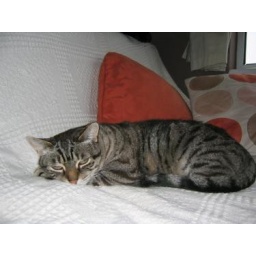
Nikki, Stevenage, Every cat in the street knows I have whiskas as they all sit outside mt front door!